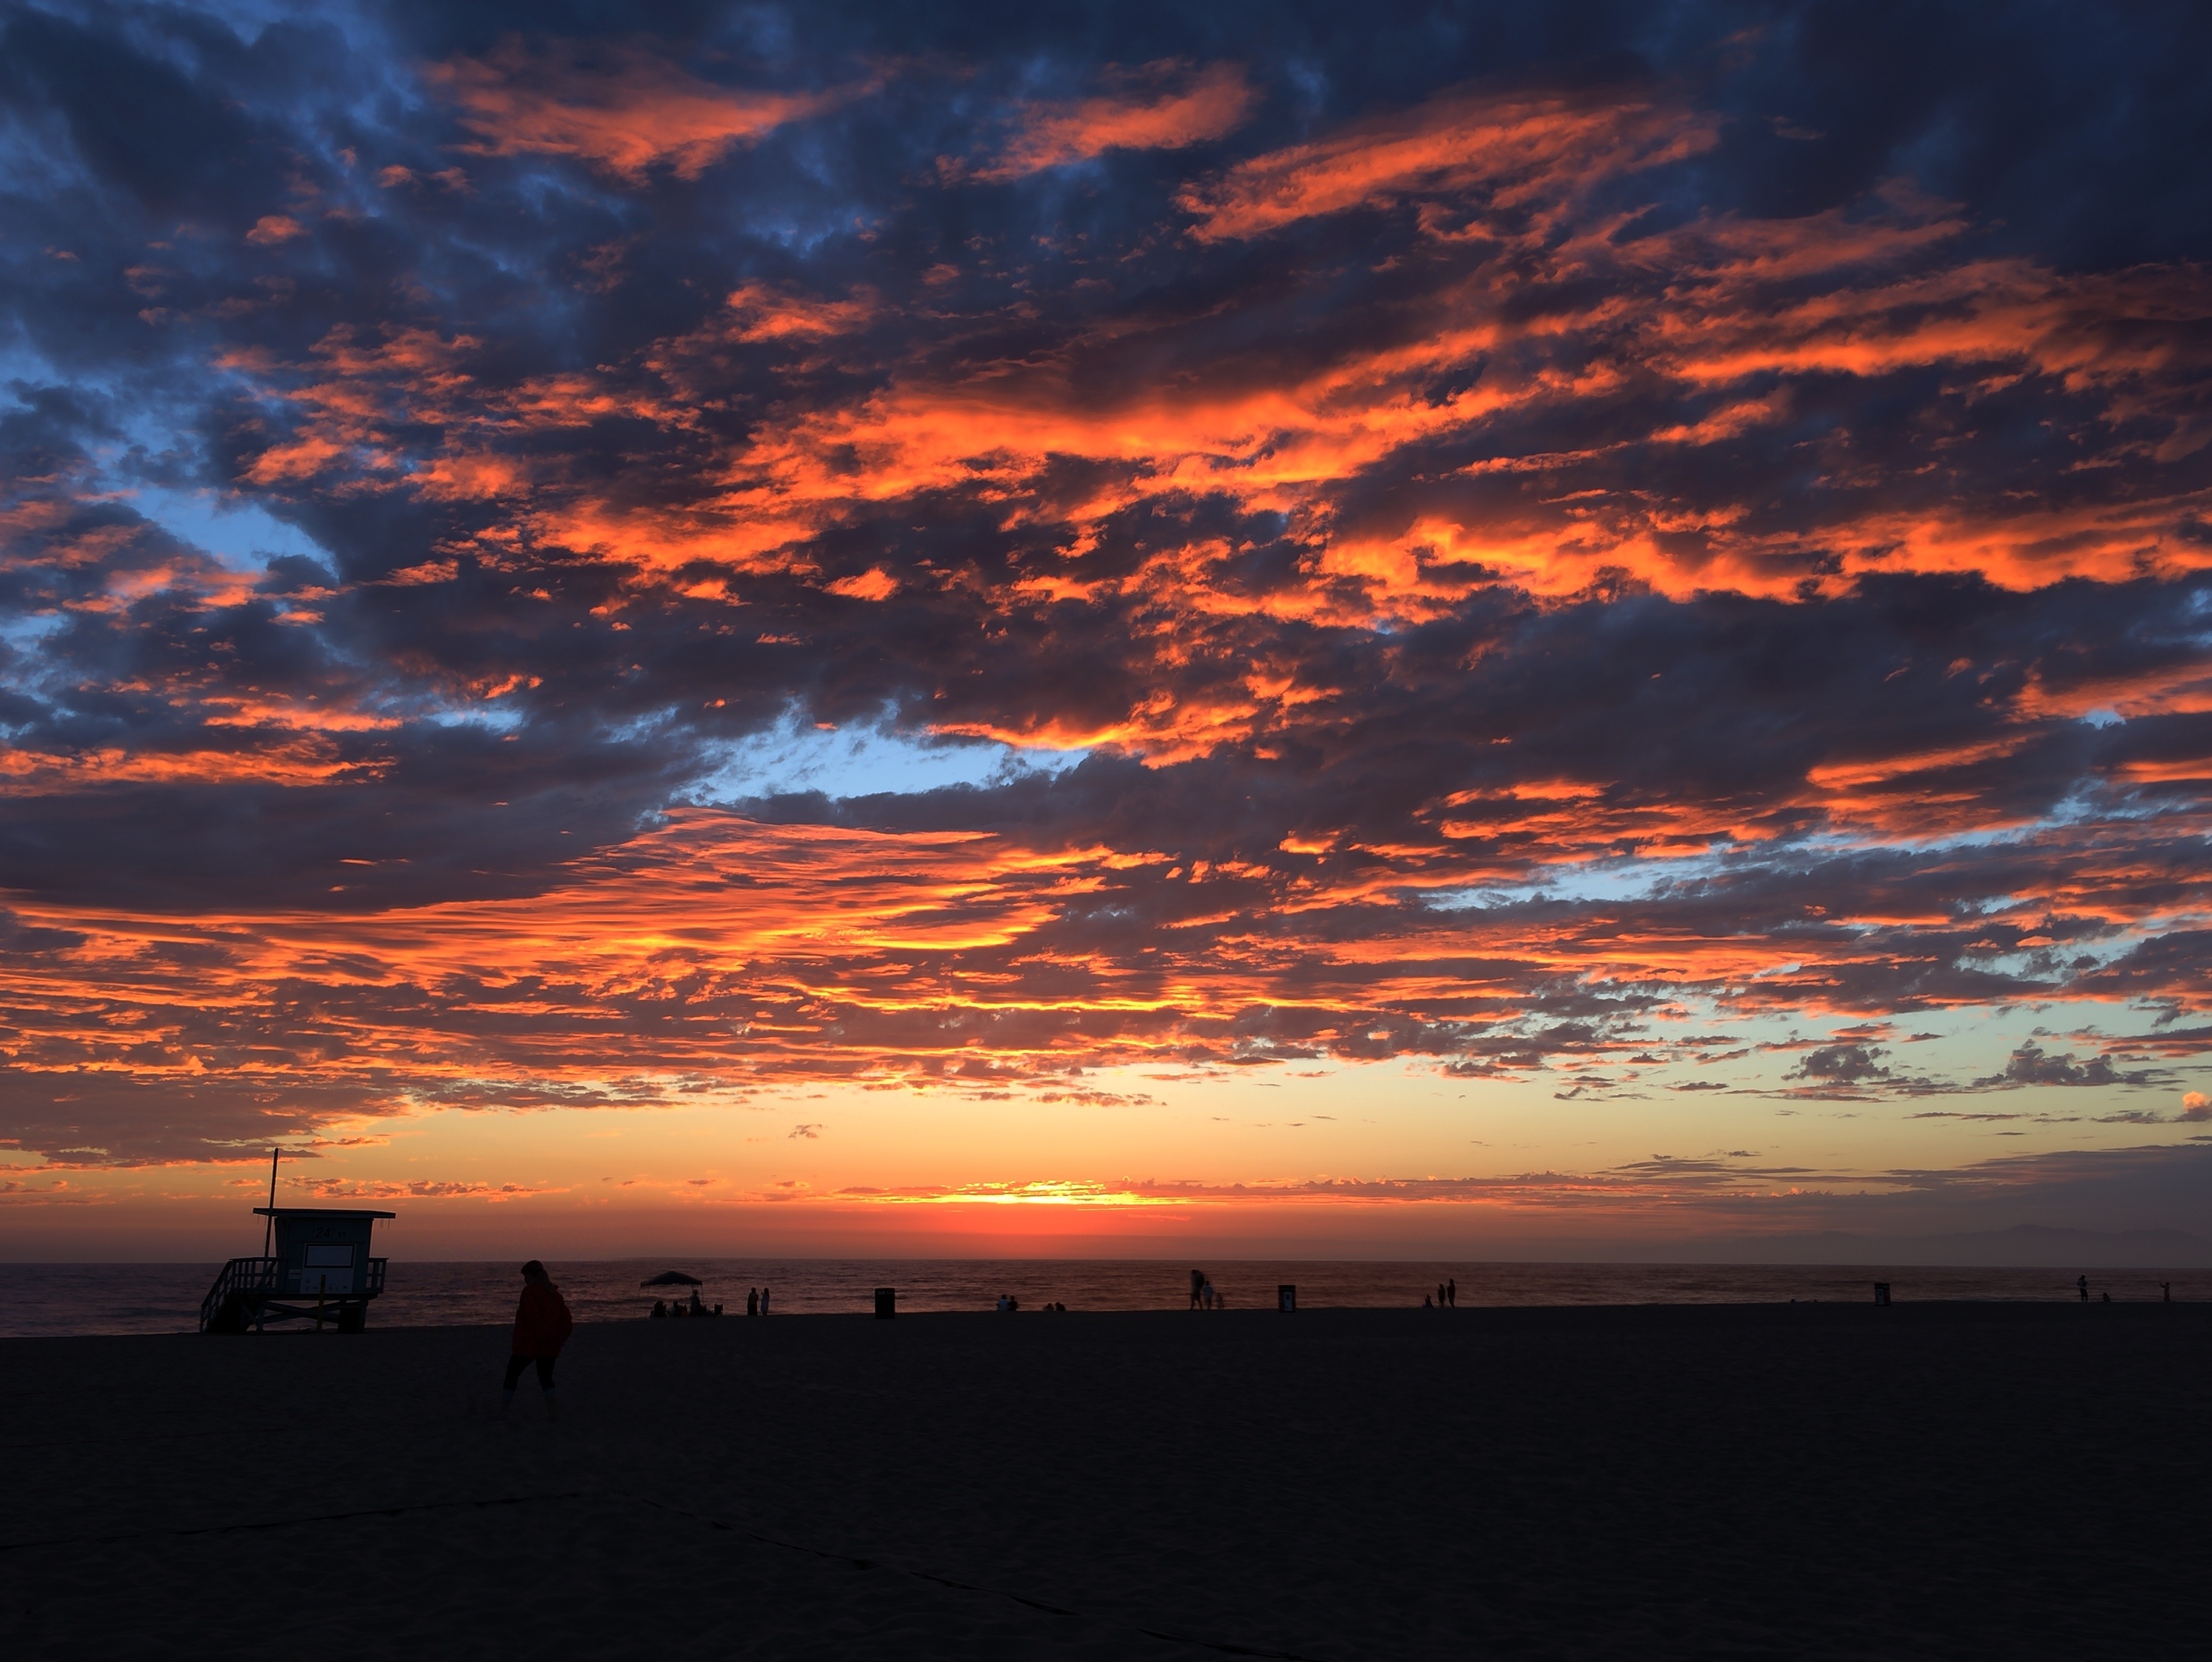
sea, horizon, cloud, sky, sunrise, sunset, morning, dawn, atmosphere, dusk, evening, orange, cumulus, afterglow, burning clouds, burning sky, red sky at morning